Tour Royale, Toulon

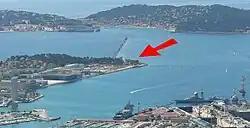
The "Tour Royale" is located at the entrance of Toulon harbor.

The Tour Royale (also known as "La Grosse Tour") is a fort built in the 16th century to protect the entrance of the Petit Rade, the naval port of Toulon. It was the first fortification of the harbor, built 22 years after Provence became a part of France.